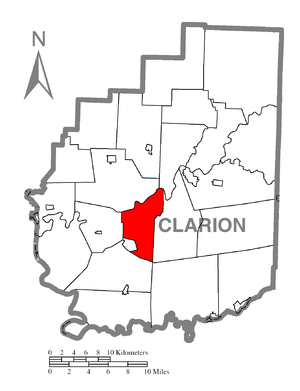
Piney Township est un township, situé au centre du comté de Clarion, aux États-Unis. En 2010, il comptait une population de 453 habitants.